Paul Robinson (footballer, born December 1978)

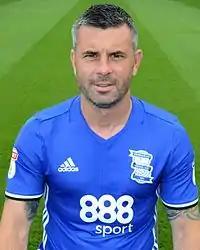
Robinson with Birmingham City in 2016

Paul Peter Robinson (born 14 December 1978) is an English former professional footballer who played as a left-sided defender who is currently an opposition analyst at Watford. Also capable of playing at centre-back, he represented five clubs in the Premier League and Football League between 1996 and 2018. He was capped three times for the England under-21 team in 1999.